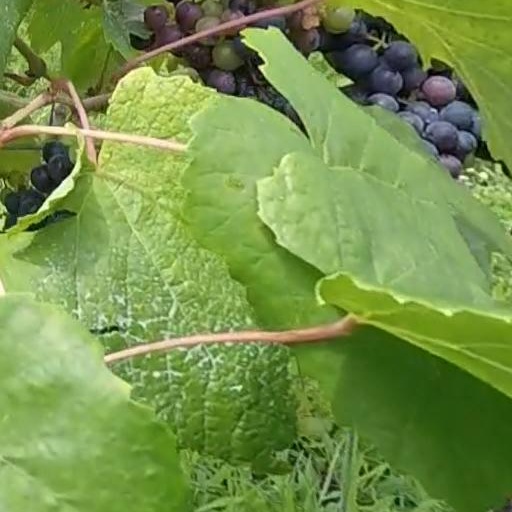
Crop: grape